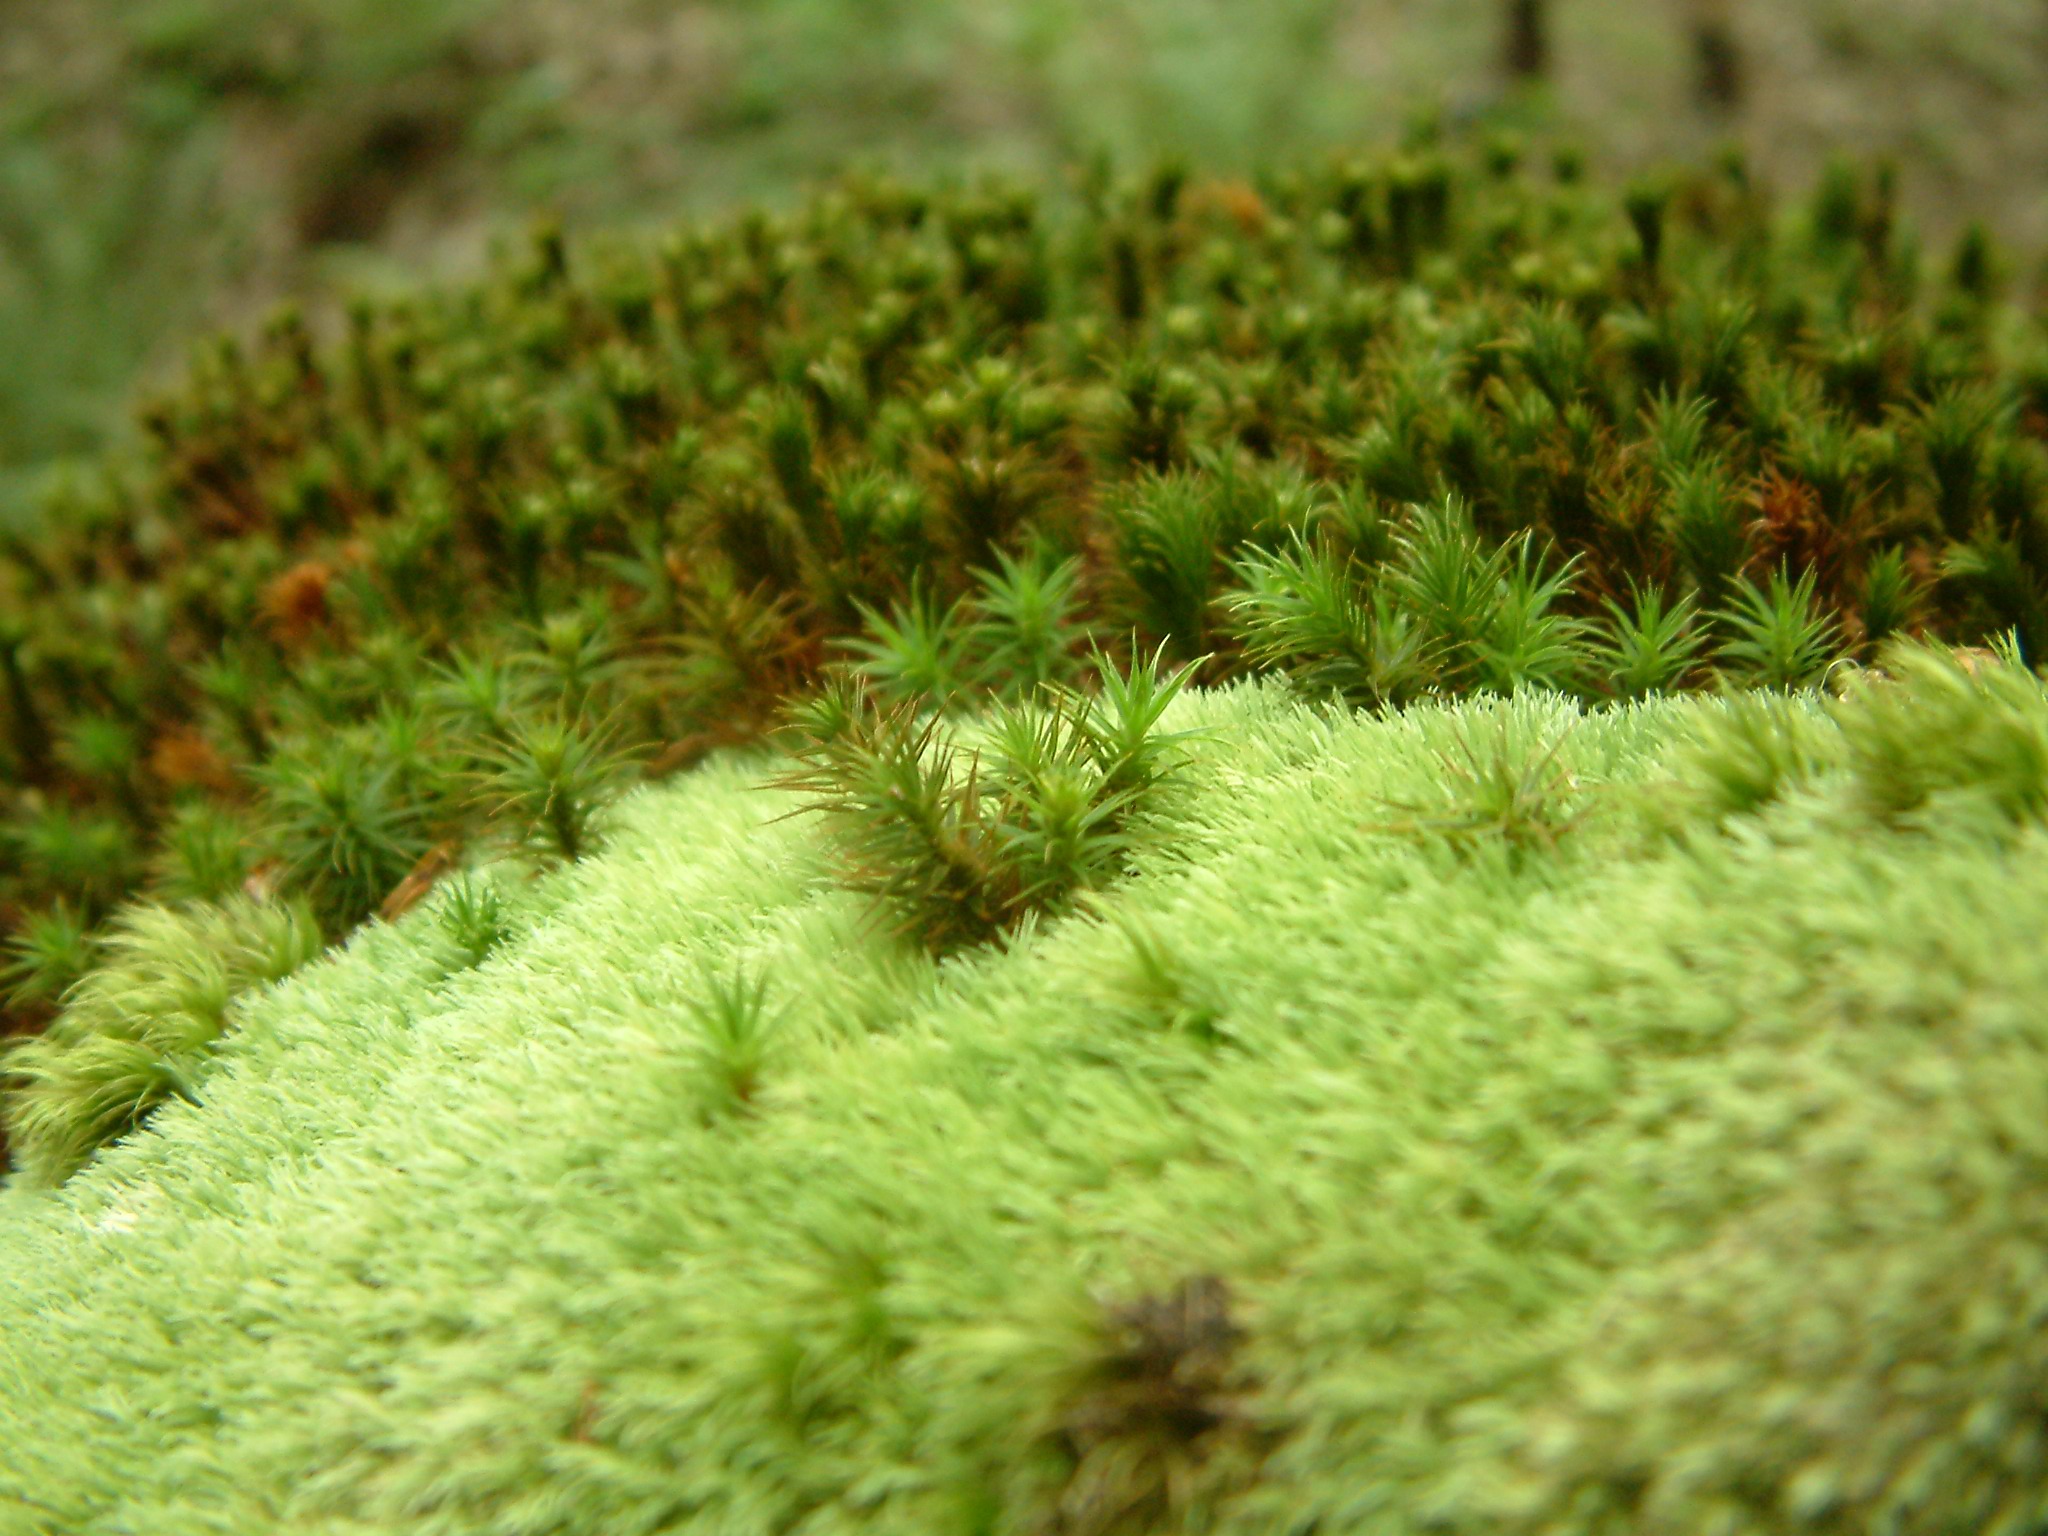
tree, nature, grass, plant, lawn, leaf, flower, moss, green, macro, botany, flora, forest floor, spruce, vegetation, shrub, ecosystem, macro photography, grass family, woody plant, land plant, non vascular land plant